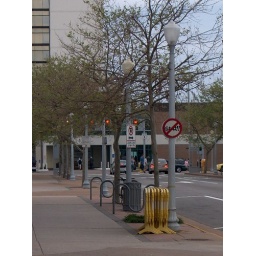
'No cursing' sign near the beach